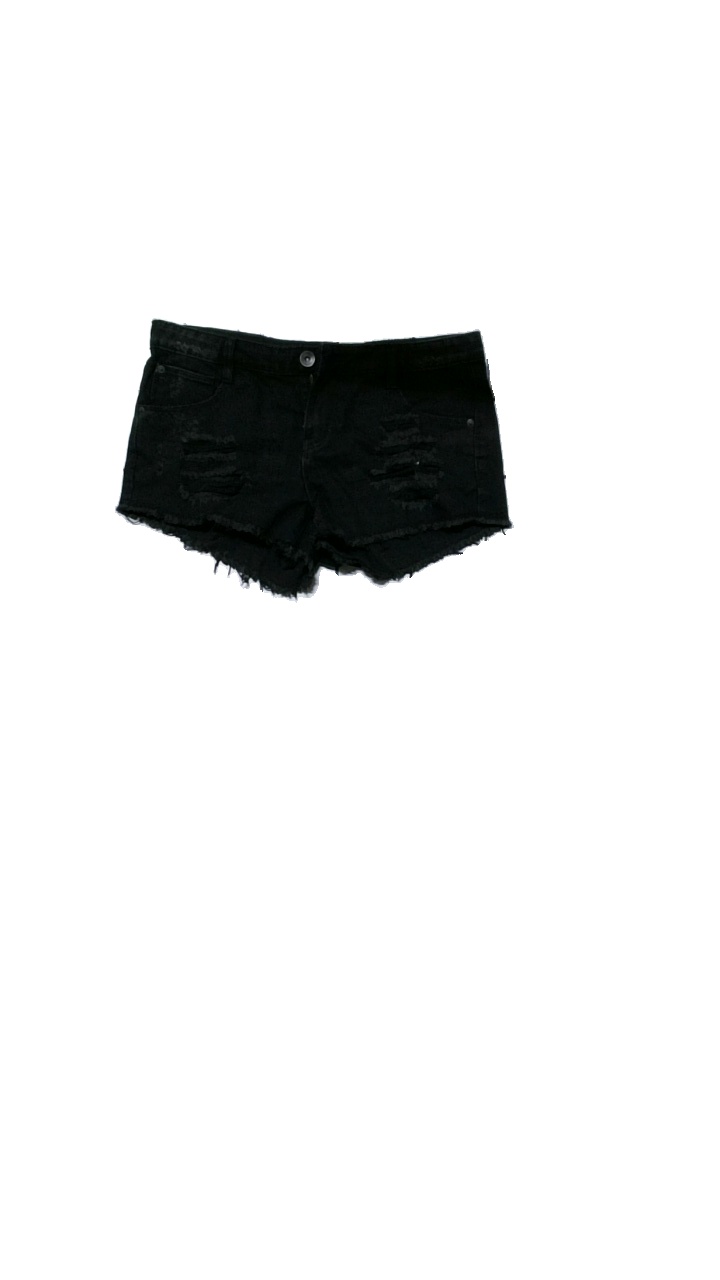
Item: Shorts (Ladies)
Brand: Fbsisters (new Yorker)
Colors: Black
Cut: None, Cropped
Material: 61% cotton, 22% polyester, 17% viscose
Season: Summer
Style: Denim
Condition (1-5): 4
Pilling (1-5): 4
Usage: Reuse
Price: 50-100